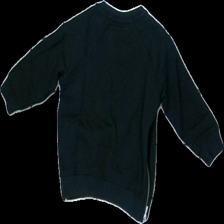
View: back
Type: Sweater
Category: Children
Brand: Lager 157
Colors: Black, White
Material: 80% cotton 20% polyester
Pattern: Other
Cut: Regular
Season: All
Damage location: top center
Price range: 50-100
Recommended usage: Reuse
Description: svart tjocktröja med text fram